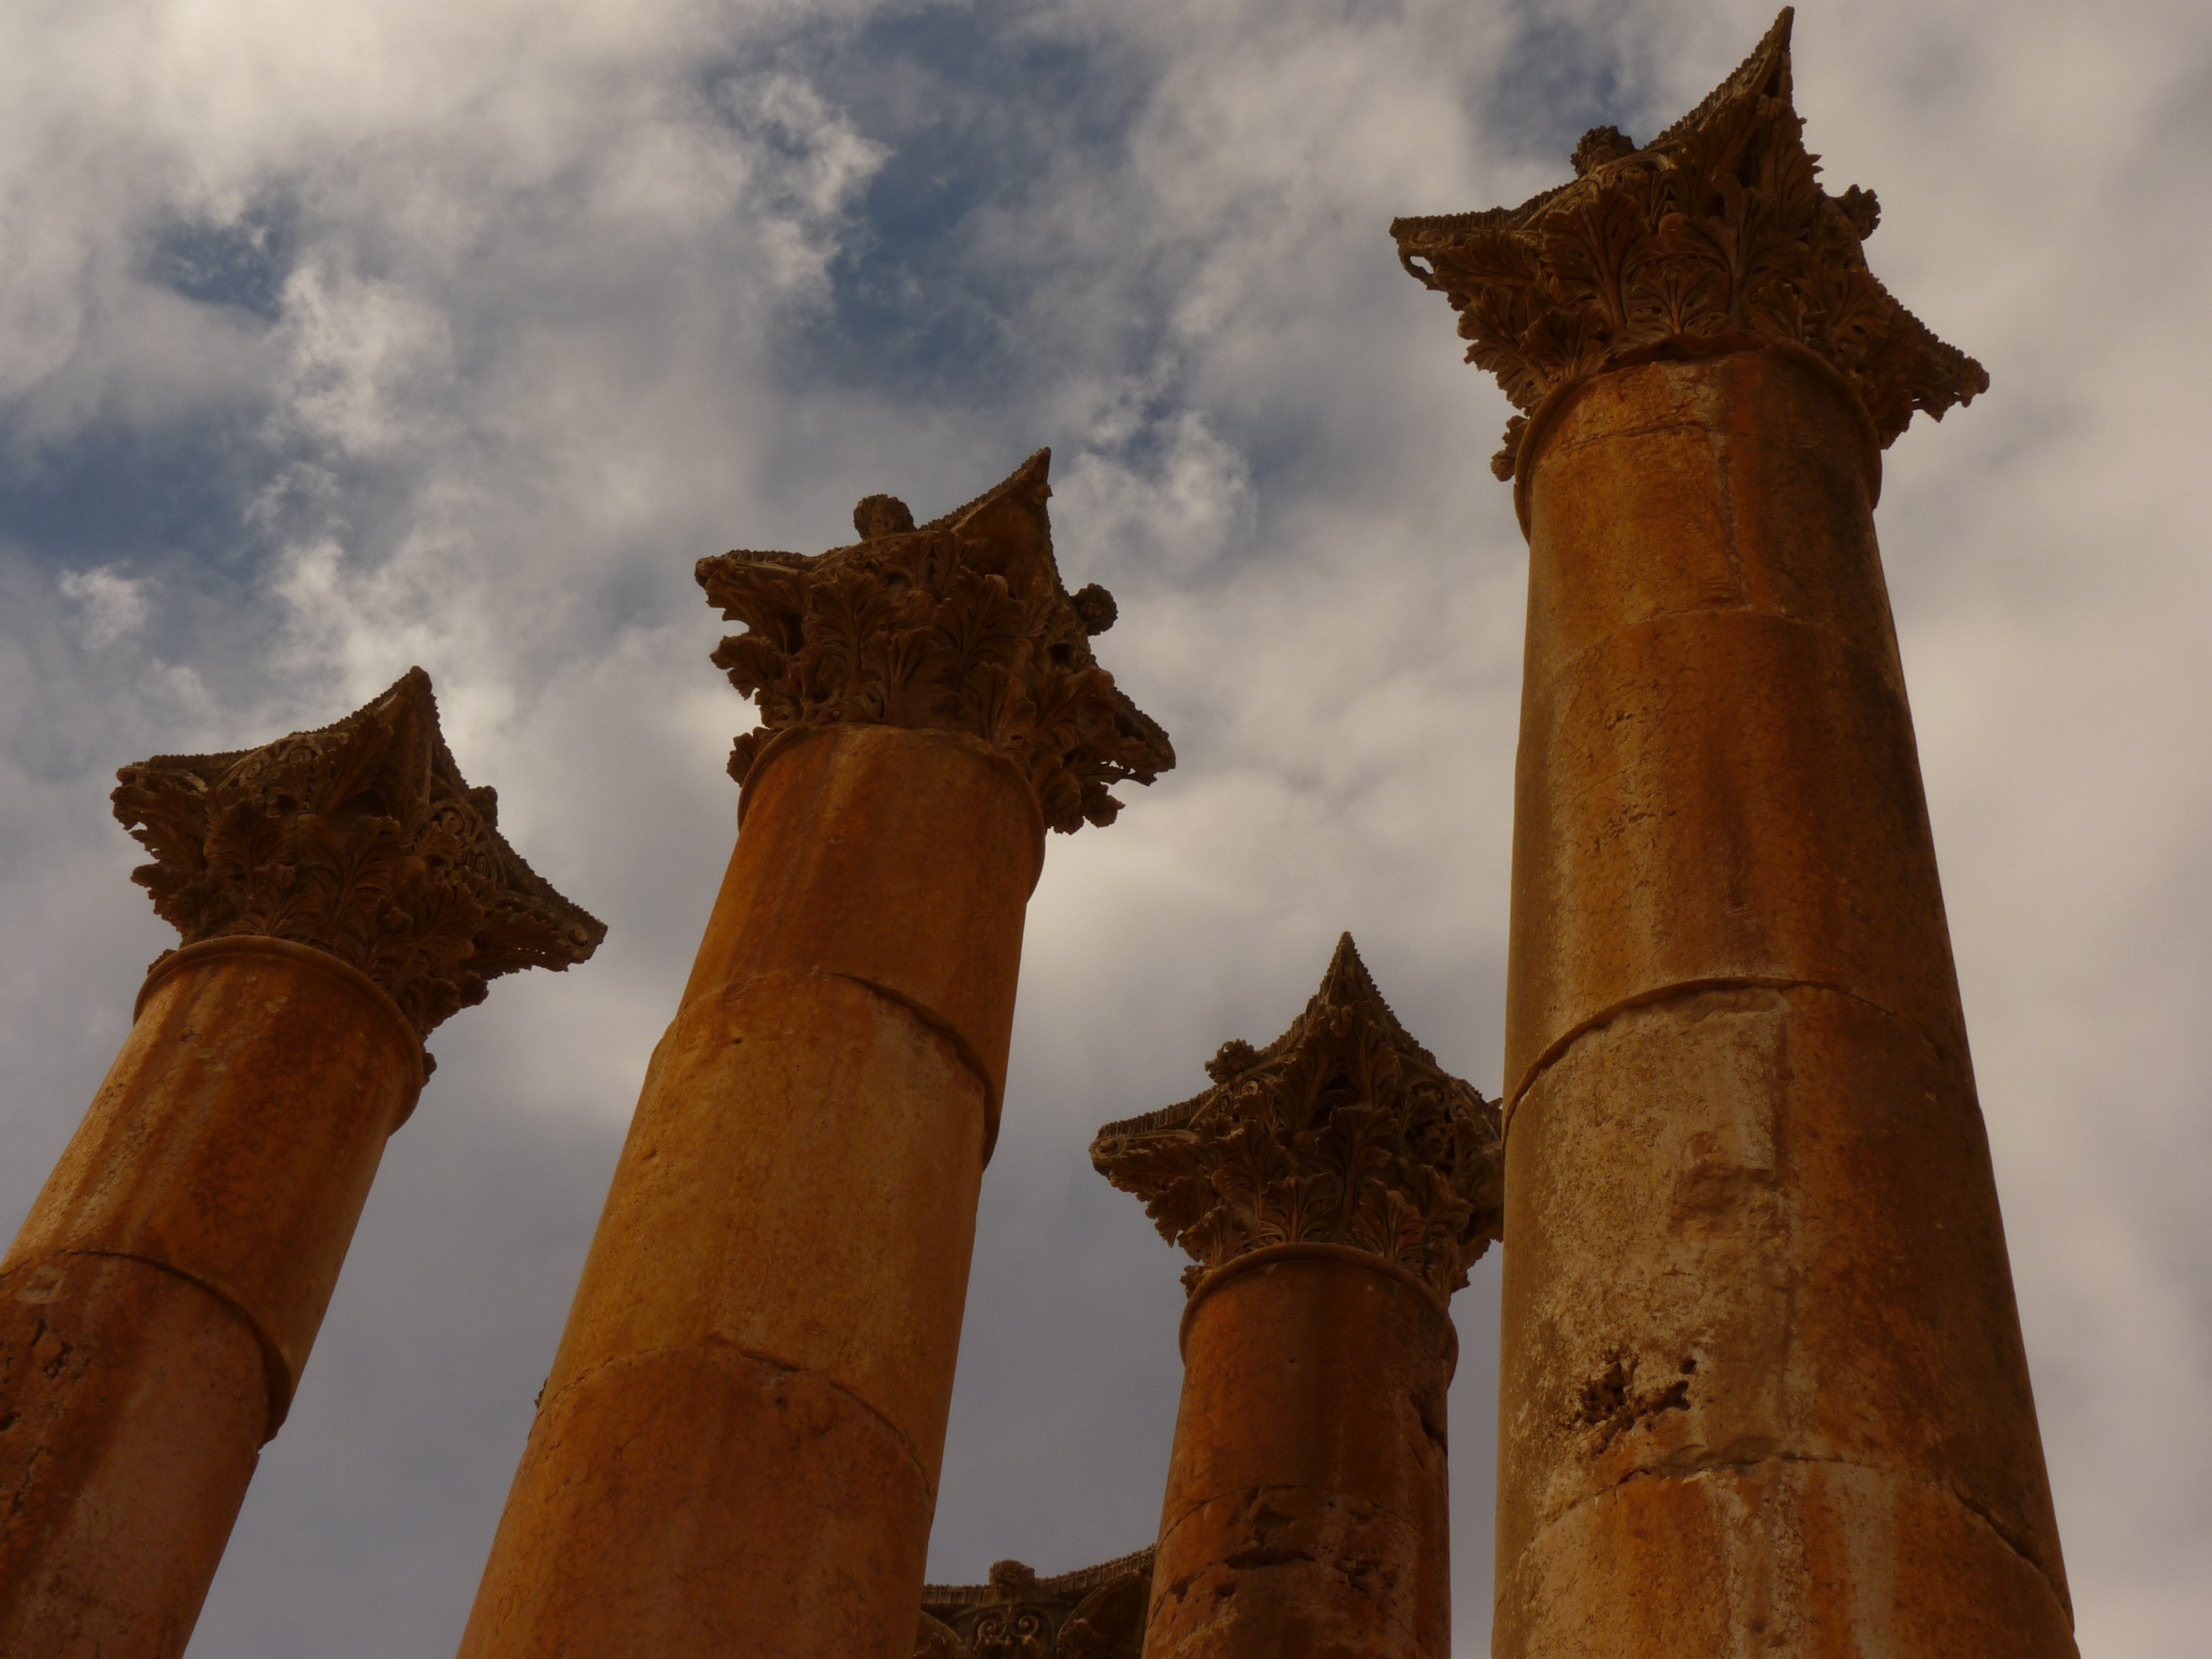
structure, stone, travel, statue, pillar, column, tower, holiday, landmark, ruin, jordan, sculpture, temple, ruins, history, gerasa, middle east, acanthus, ancient history, temple of artemis, jerash